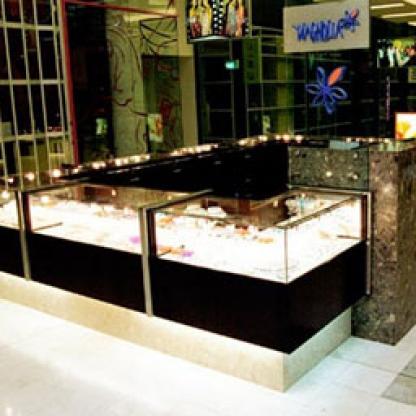
Scene: Indoor